Poggio Reale (villa)

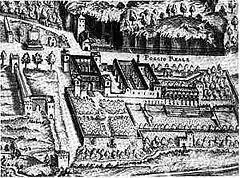
Villa Poggio Reale, c. 1670.

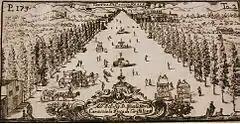
Villa Poggio Reale, 1718 drawing published by Domenico Antonio Parrino

For the construction of the building and its annexes, Alfonso used his authority to expropriate land from others, often without compensation, for example, during construction he removed the standing water flowing to some mills that belonged to Gian Battista Brancaccio. For the residence's design, he hired the Florentine architect Giuliano da Maiano, who arrived in Naples in 1487 with a model for the villa which he had developed while still in Florence. Giuliano da Maiano began the work that year and continued to direct construction until his death in 1490, when the building was substantially completed and partially occupied. Construction then continued, possibly by Francesco di Giorgio Martini and students of Maiano, and ultimately the Villa Poggio Reale became the seat of the Neapolitan court. The design of the villa was a considerable success and was mentioned in Book III of Sebastiano Serlio's architectural treatise of sixteenth century Italian architecture.